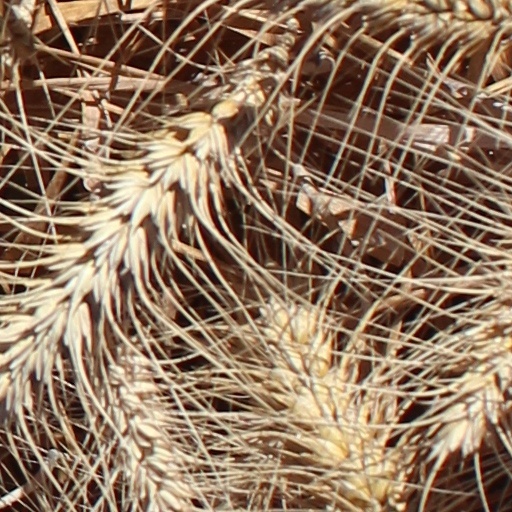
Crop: wheat